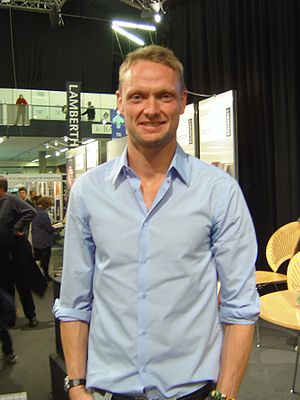
Kenneth Carlsen
Kenneth Carlsen - en tidligere dansk professionel tennisspiller promoverede hans selvbiografi ved navn Alene på banen den 16. november 2008 på den årlige danske bogmesse, Bogforum (14.-16. november, 2008), i Forum København.
Kenneth Carlsen er en dansk tennisspiller, der var aktiv som professionel fra 1992 til 2007. Carlsen spillede venstrehåndet med en enhåndsbaghånd. Hans største styrke var hans kraftfulde serv, og hans spil var derfor bedst egnet til hurtige underlag. I størstedelen af hans karriere var han Danmarks bedste tennisspiller og blandt de få danske spillere, der spillede på det højeste internationale niveau. Han blev kåret til "Årets Tennisspiller" syv gange af Dansk Tennisforbund. To gange gik prisen til Davis Cup-holdet, som Kenneth Carlsen var en central del af indtil 2003